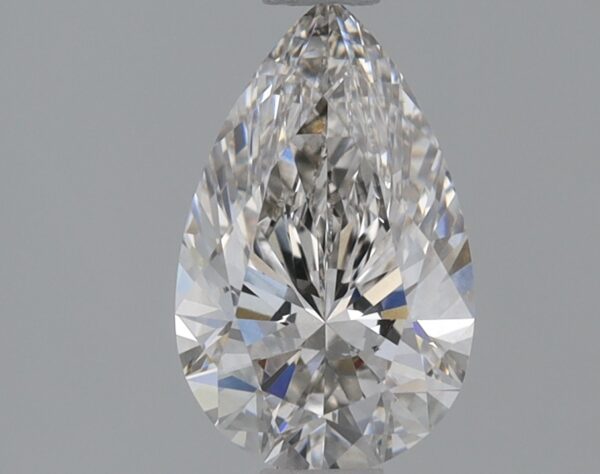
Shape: pear
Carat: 0.73
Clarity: VS2
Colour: I
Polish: EX
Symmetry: VG
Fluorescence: NONE
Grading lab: IGI
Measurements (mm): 8.05 x 5.02 x 3.14